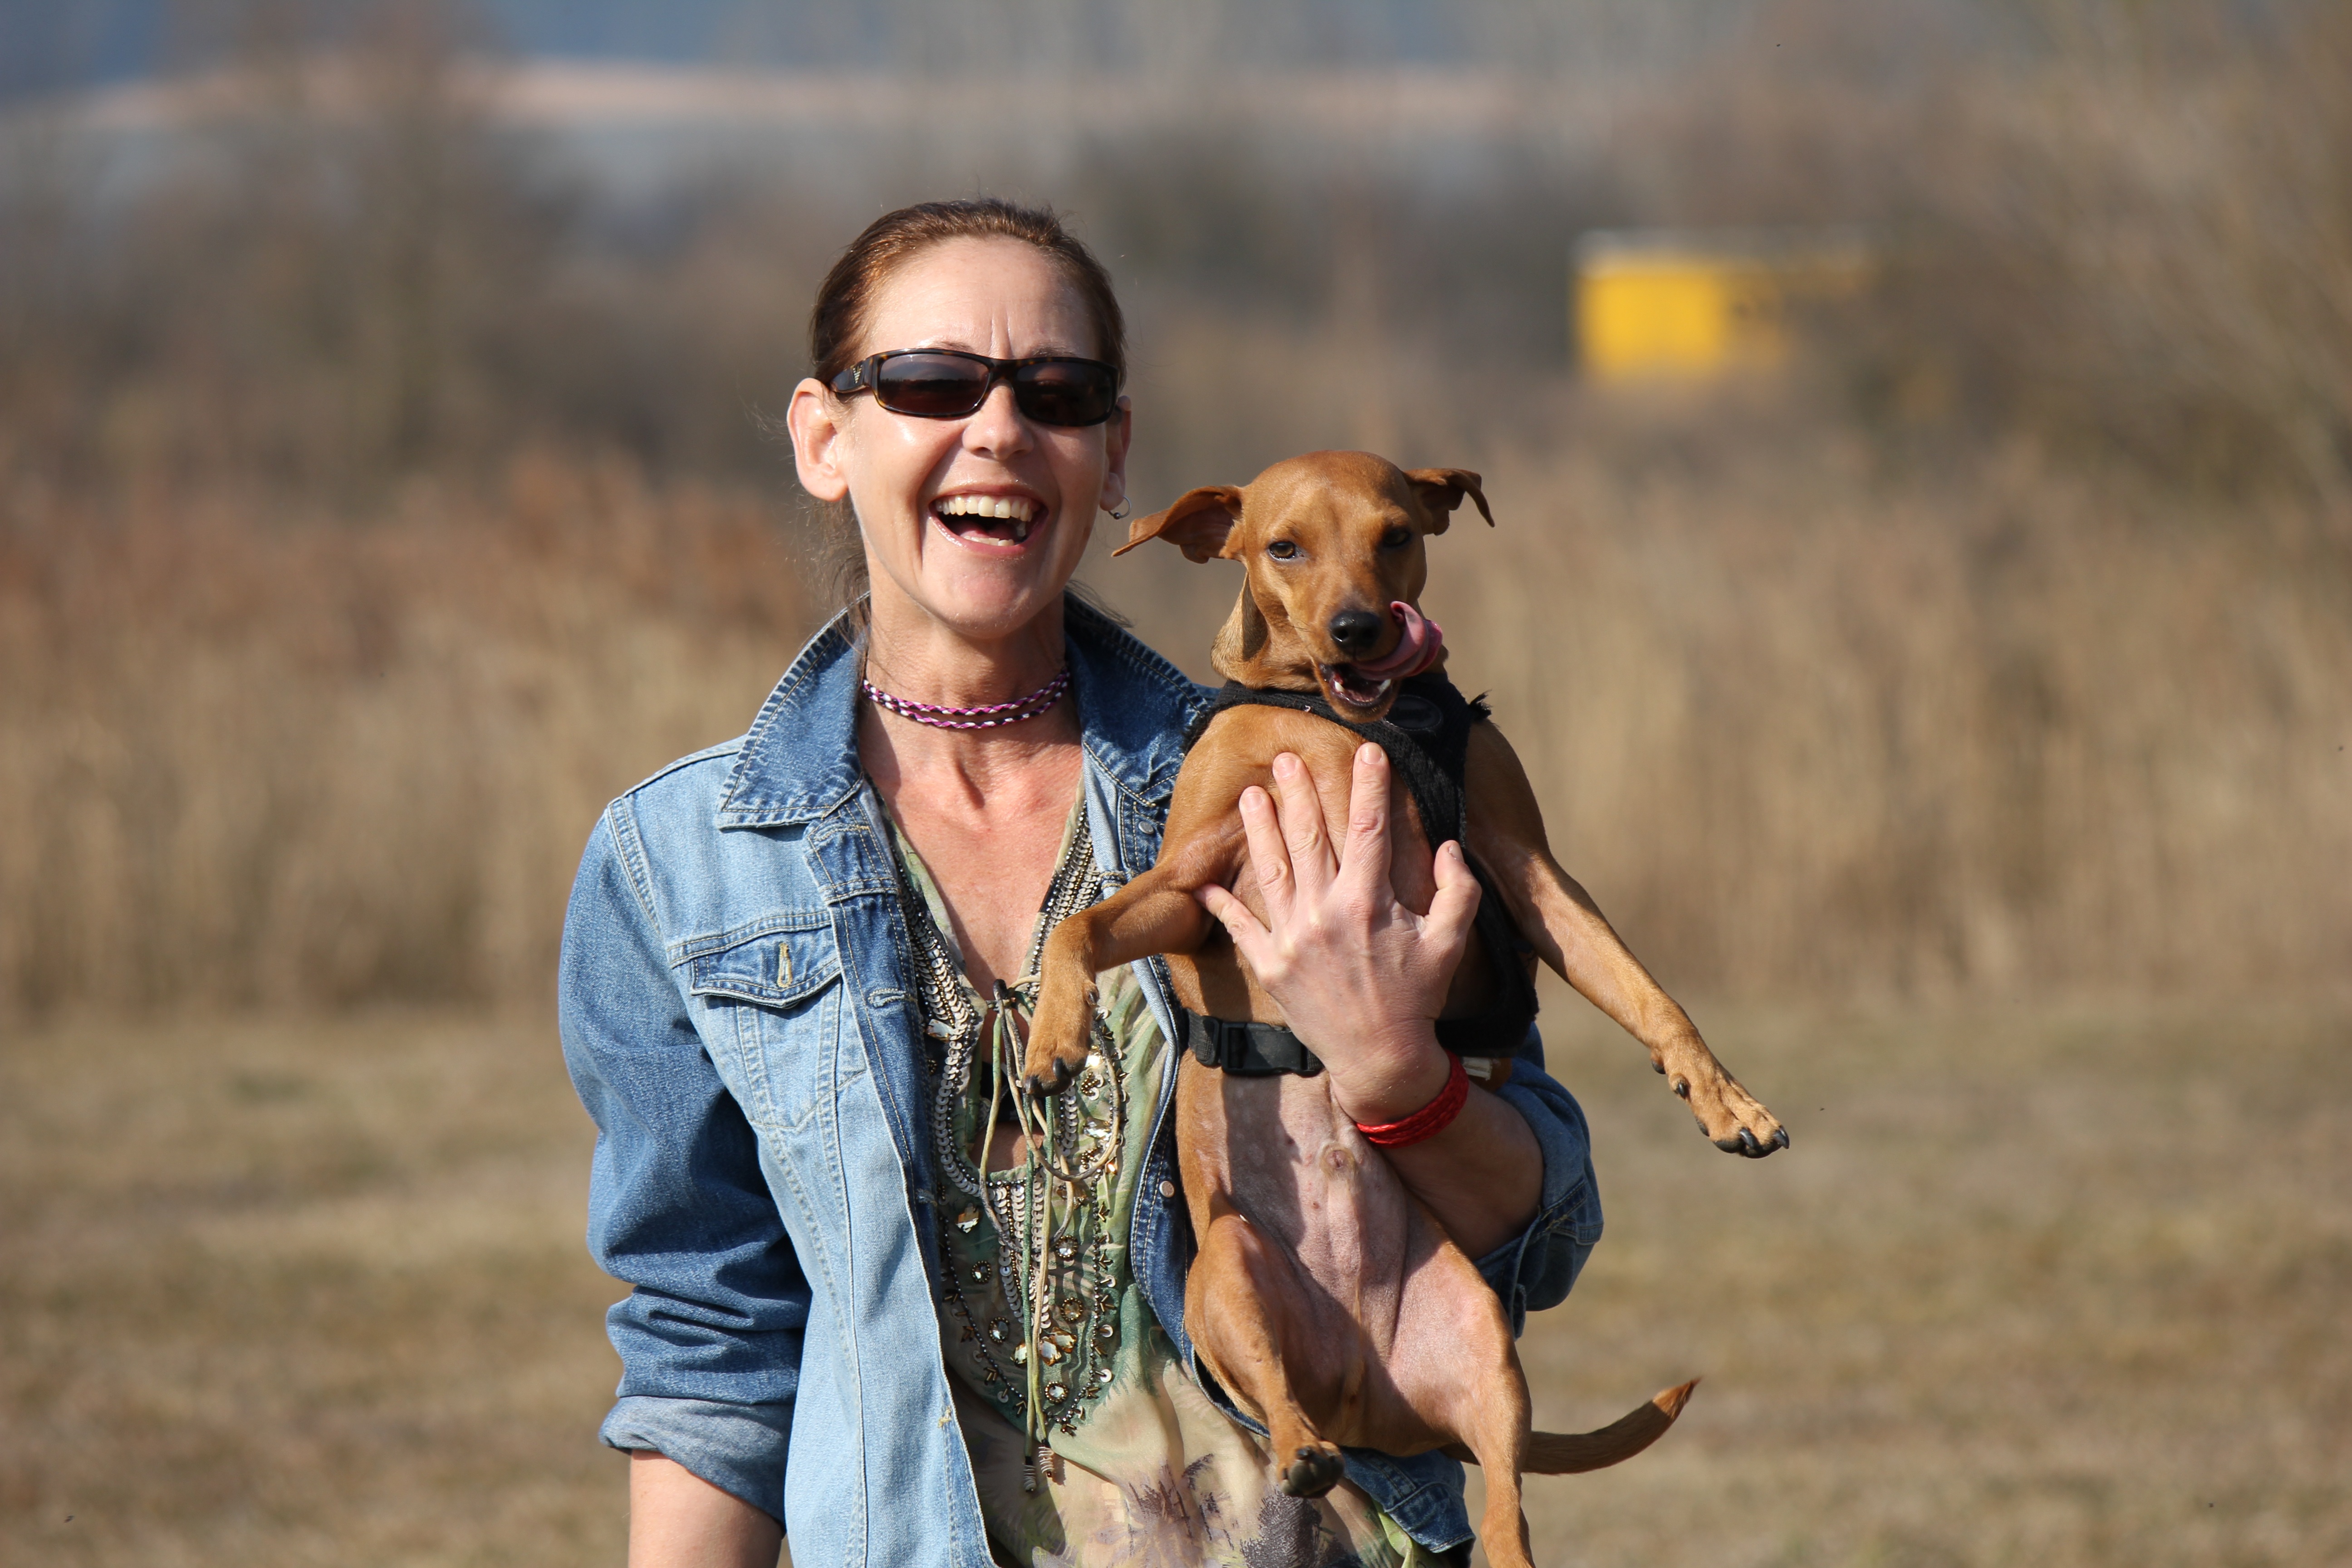
person, people, woman, dog, bear, pet, friends, happy, keep, mistress, dog like mammal, animal sports